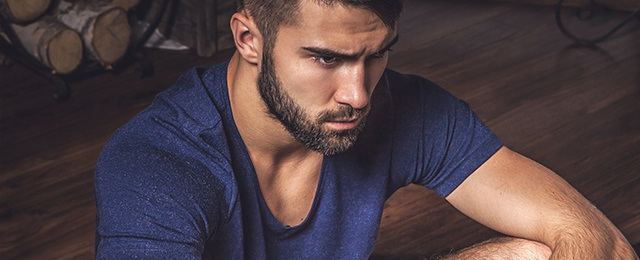
Gender: men